Botanischer Sondergarten Wandsbek

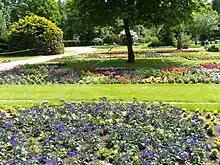
Hamburg, Germany, botanischer Sondergarten (special botanical garden) Wandsbek: planted flowers

The Botanischer Sondergarten Wandsbek (1.5 hectares) is a municipal botanical garden located in the Eichtalpark, Wandsbek, at Walddörferstraße 273, Hamburg, Germany. The garden began in 1926 as a school garden and became a municipal garden in 1956. It is open daily without charge.